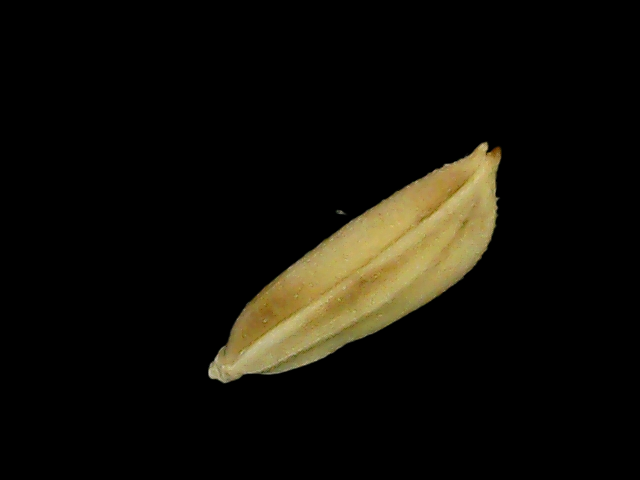
Rice variety: Bd75